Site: brandenburg
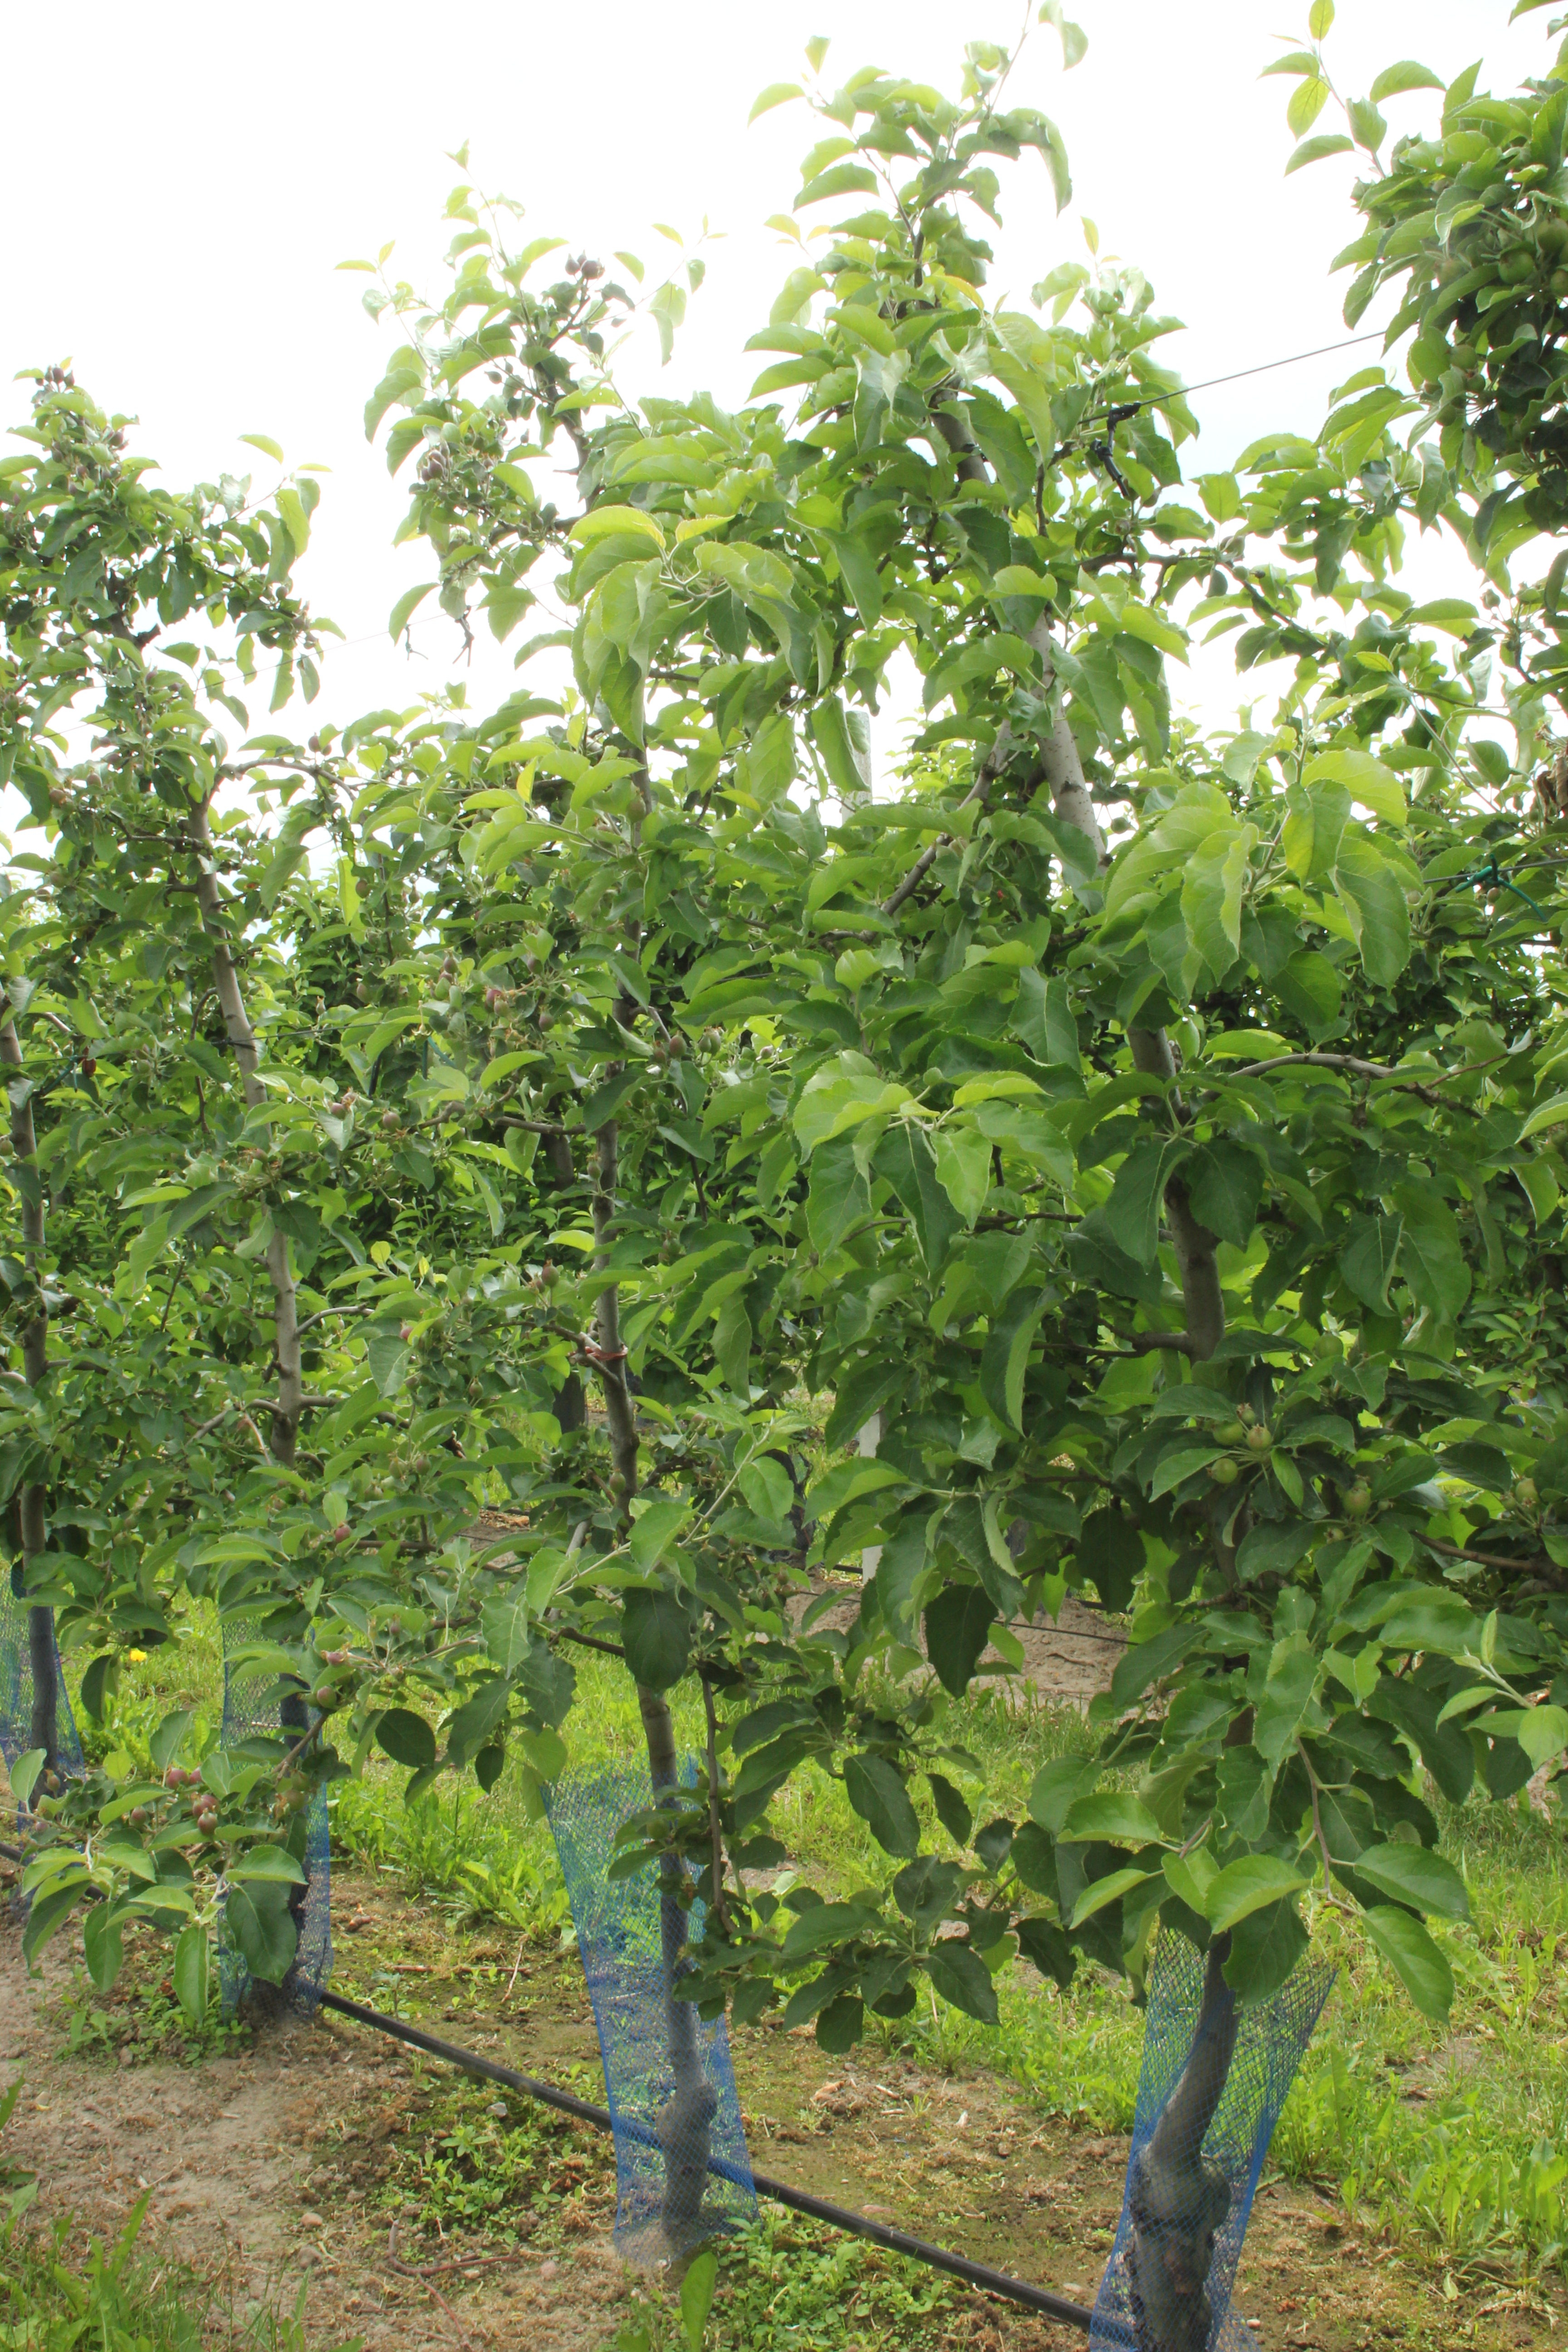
Growth stage (BBCH 72): Development of fruit